53rd Berlin International Film Festival

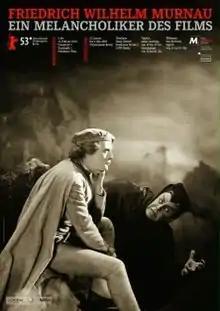

The following feature and documentary films were selected for the "Perspektive Deutsches Kino" - section: